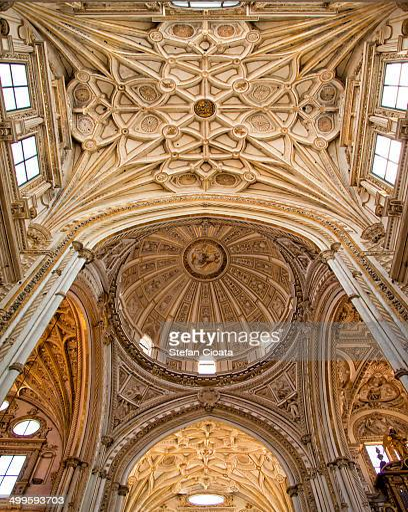
the ceiling of building function